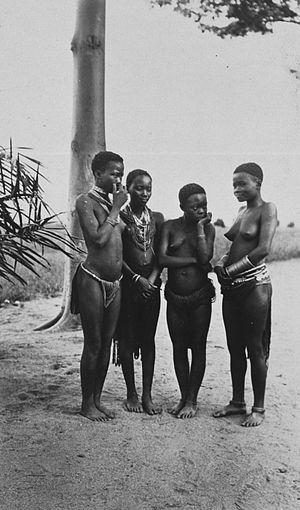
Le peuple Bavira ou Vira est une des nombreuses tribus qui forment la République démocratique du Congo. Ce peuple est situé dans la contrée d’Uvira, à l’est du pays, sur de la rive nord-est du lac Tanganyika et à la frontière avec le Burundi. Les Bavira sont aussi connus au nom de Benembuga, en Kivira qui signifie les « citoyens authentiques d'Uvira ».